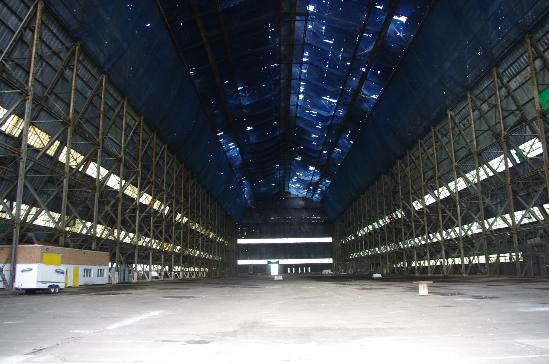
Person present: No